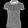
Label: T - shirt / top